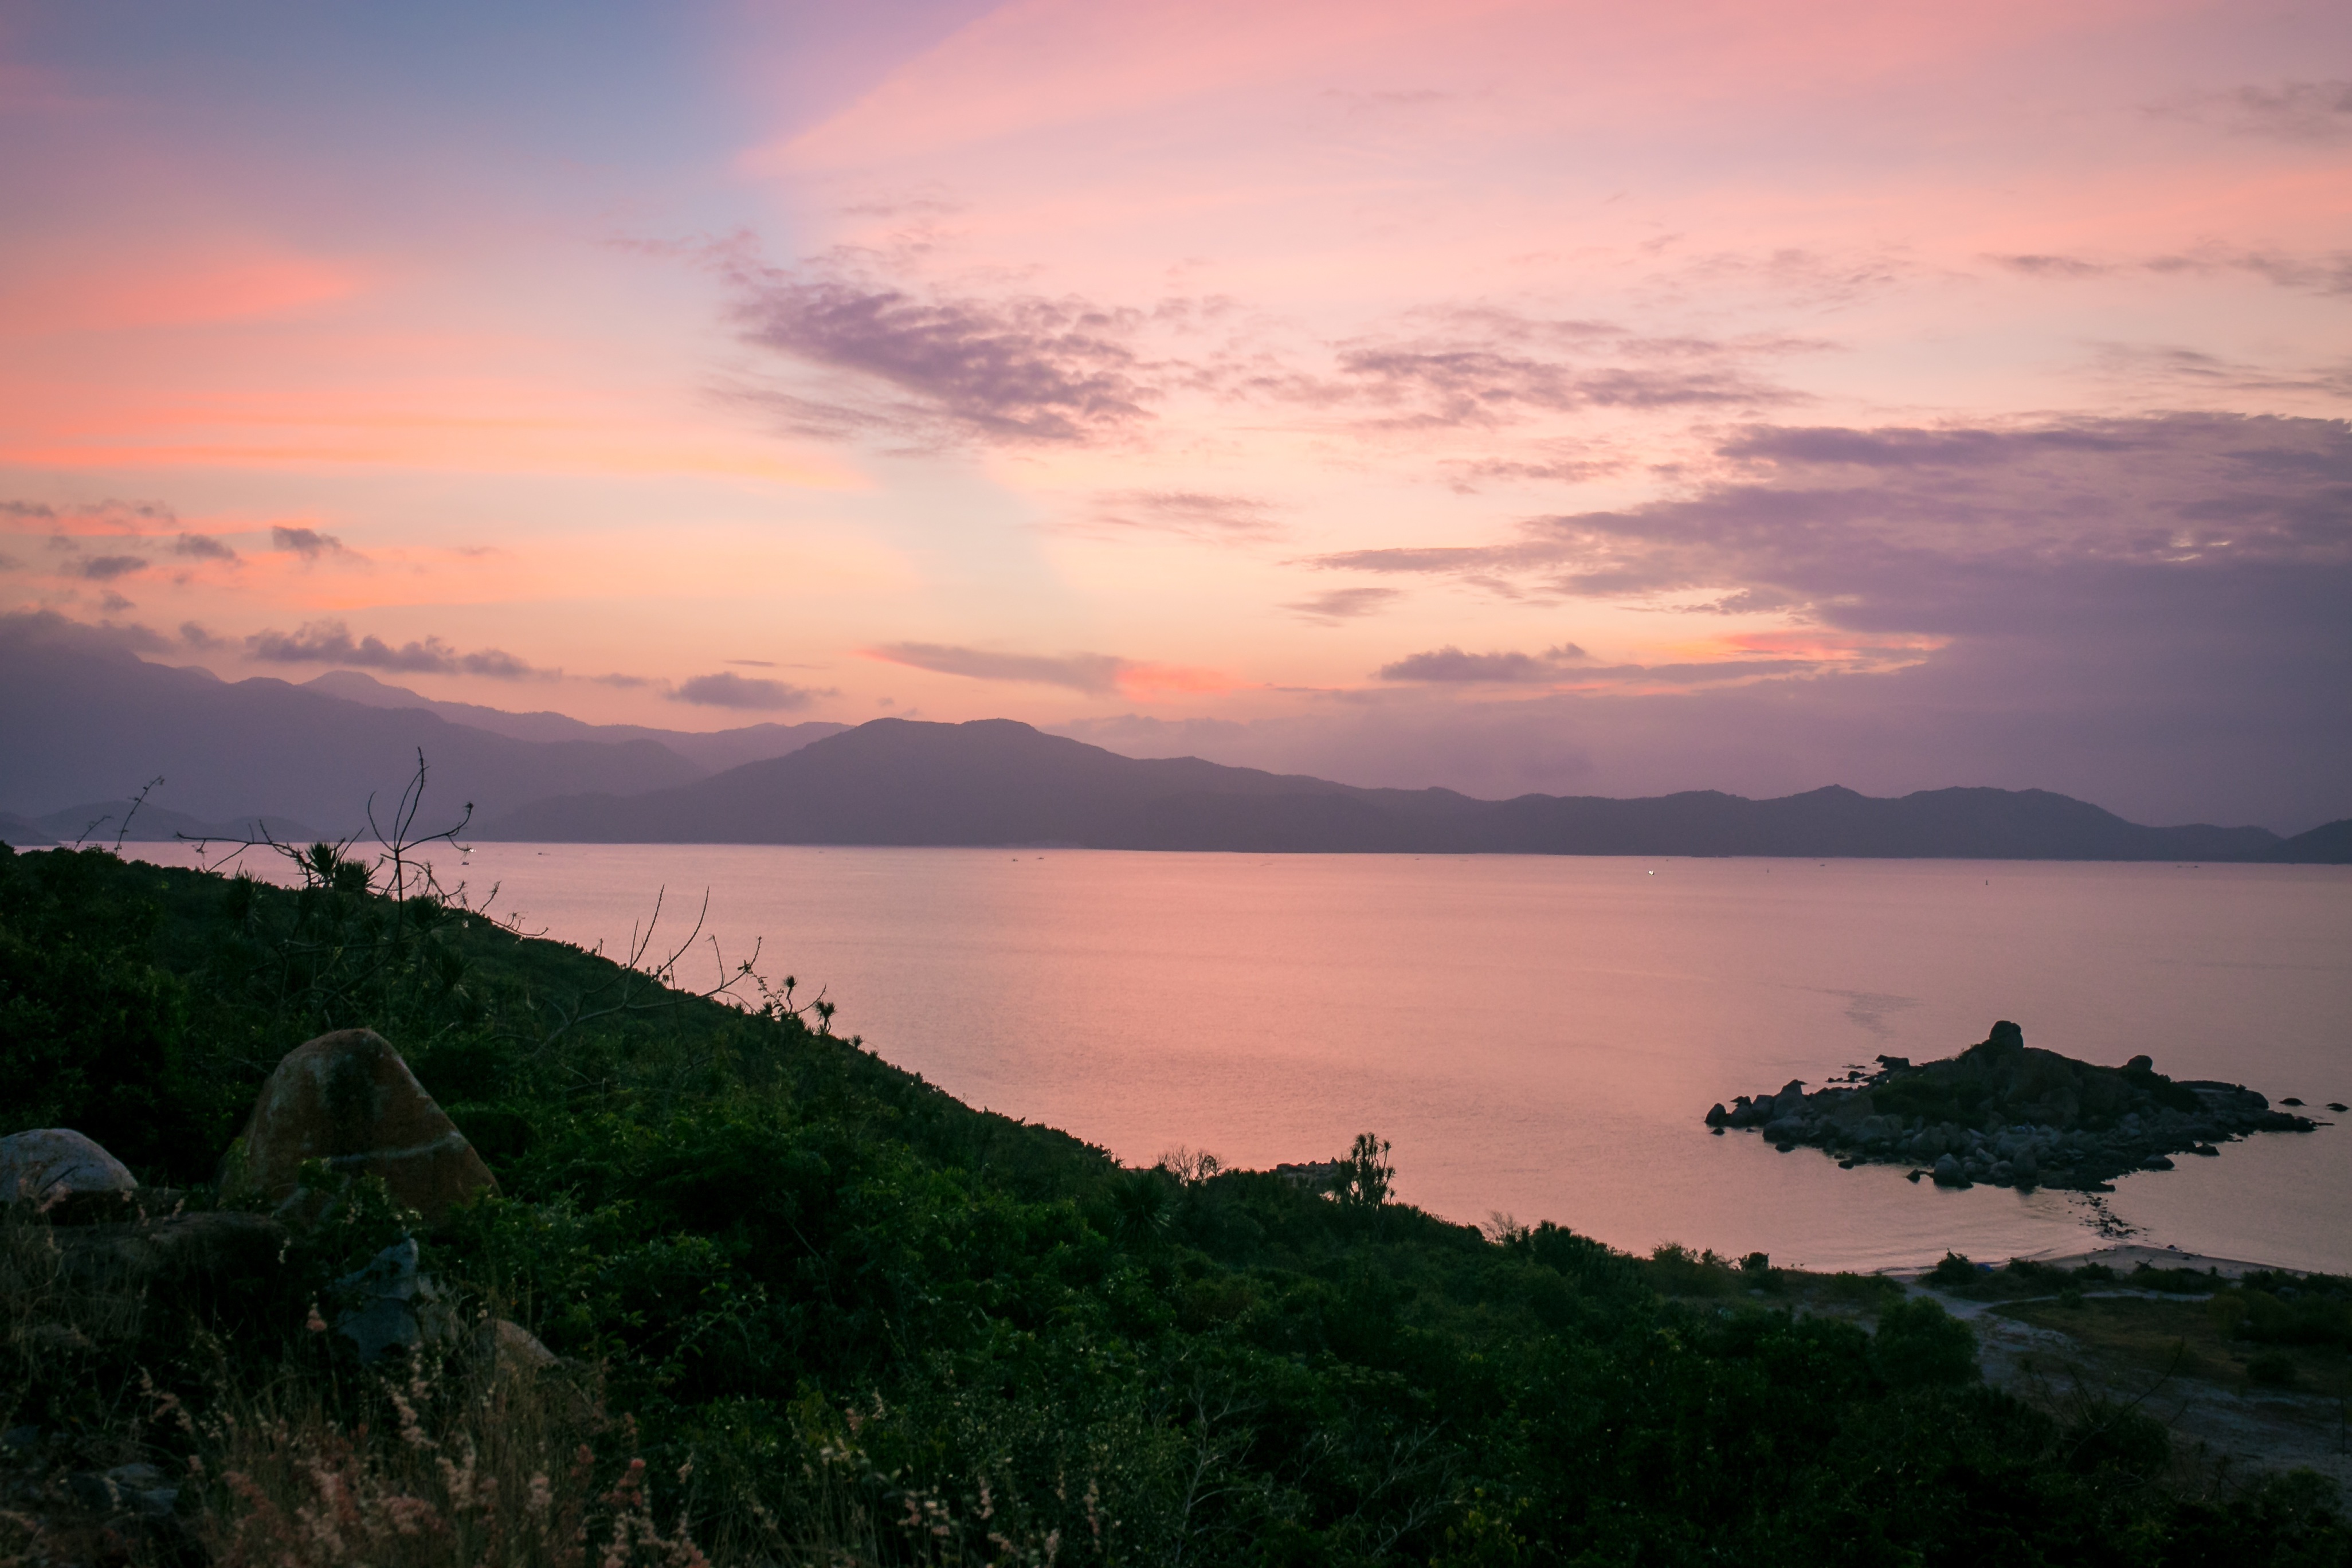
beach, landscape, sea, coast, water, ocean, horizon, cloud, sky, sunrise, sunset, morning, shore, lake, dawn, dusk, evening, reflection, bay, body of water, outdoors, clouds, mountains, loch, afterglow, atmospheric phenomenon